Church of Saint Sava

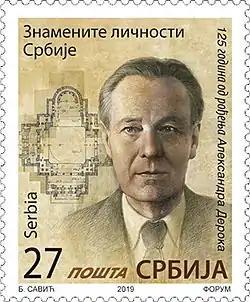
Aleksandar Deroko with floorplan on a stamp, 2019

Saint Sava (1175–1235), the patron saint and national hero of the Serbian people, was born Rastko Nemanja in 1175, the son of Serbian Grand Župan Stephen (r. 1166–1196). Serbia was still a relatively young nation, having freed itself from the Byzantine Empire in the previous century. In 1077 Duklja became the first Serb kingdom, its founding being intimately interconnected with the establishment of the Roman Catholic Bishopric of Bar. Toward the end of the 12th century, the new state Raška, centered in what is now southern Serbia, rose as a second Serbian nation. Stephen Nemanja ruled Raška. In 1196 he, like his son Rastko before him, moved to the Eastern Orthodox monastic center on Mount Athos in Greece, where he was known as the monk Simeon. Soon afterward, he joined with his son to rebuild the ruined Monastery of Hilandar, on Mount Athos, which had been given to the Serbian people by the Byzantine emperor. Simeon died there in 1199. Sava organized after his return to Serbia the Serbian Orthodox Church and was consecrated the first archbishop of the Serbian church by Patriarch Manul I of Constantinople (r. 1216–1222), the Ecumenical Patriarchate. Sava died in 1236 after his unparalleled second pilgrimage to the Holy Land, Egypt and Mount Sinai, in Veliko Tarnovo in Bulgaria. He was later canonized and named the patron saint of Serbian schools and school-children.